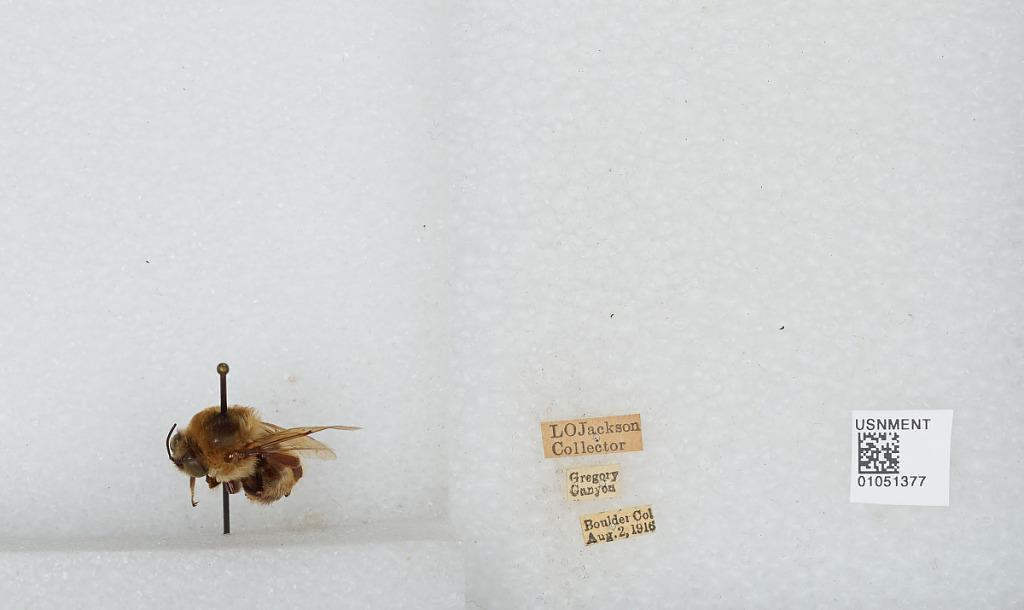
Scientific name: Bombus sp.
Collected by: L. Jackson
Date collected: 1916-8-2
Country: United States
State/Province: Colorado
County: Boulder
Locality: Gregory Canyon
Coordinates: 40.0028, -105.287